Remuera

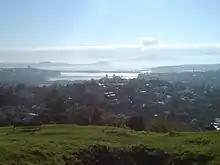
View from Ōhinerau / Mount Hobson across Remuera to Hobson Bay

Smaller suburban houses began appearing in the area nearest Newmarket and began to spread along Remuera Road. The first shops opened in 1890 at the intersection with Victoria Avenue. Railway stations at Newmarket and Market Road encouraged residents to commute to town. Likewise one of the most important routes for the electric tram system created in 1902 was to the Remuera shops, with an extension to the bottom of Victoria Avenue. One of the first businesses was L.J. Keys' grocery store on the Clonbern Road corner, which currently houses a café.